Alyaksandr Yurevich

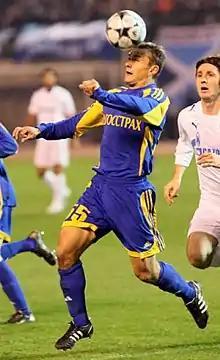
Yurevich with BATE Borisov

Alyaksandr Uladzimiravich Yurevich (Belarusian: Аляксандр Юрэвіч; born 8 August 1979) is a Belarusian football coach and former player.